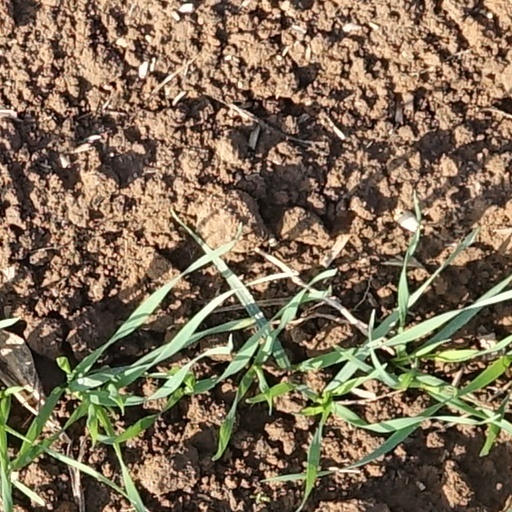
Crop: wheat